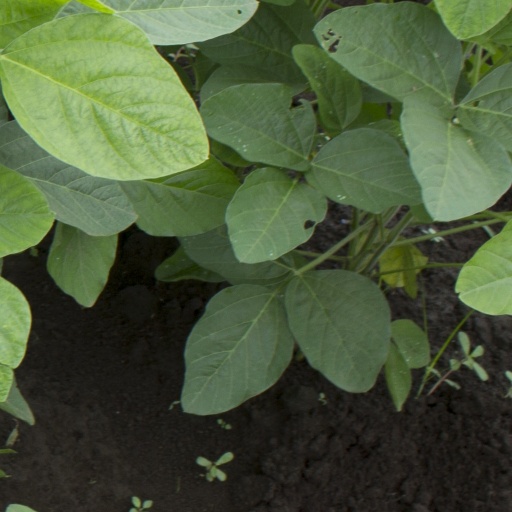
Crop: soybean